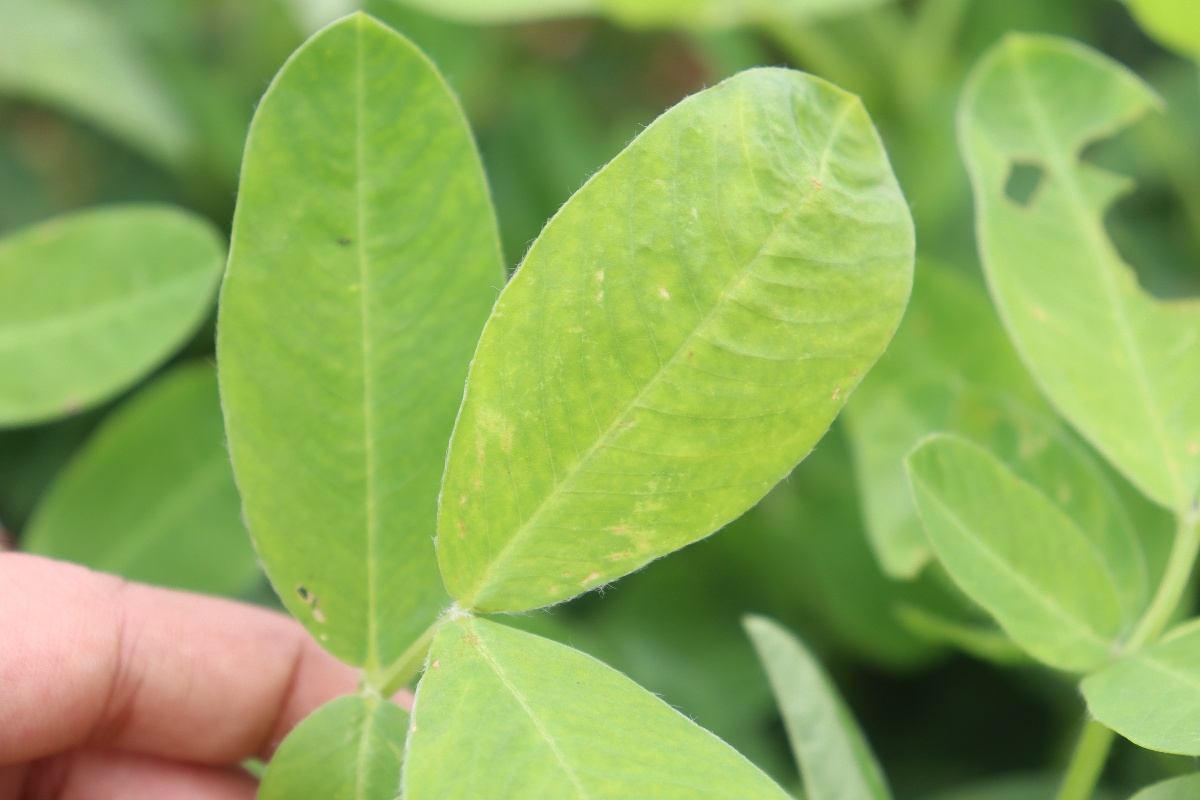
Label: early_leaf_spot